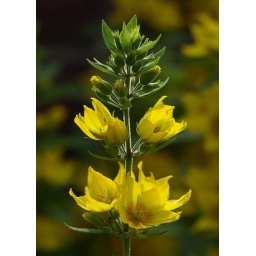
The top section of a yellow flower that grows in our garden